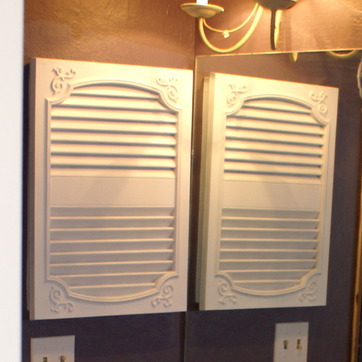
Material: painted